Heinrich Harrer

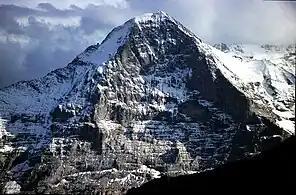

Throughout the climb, the four men were constantly threatened by snow avalanches and rock falls. They were caught in an avalanche as they climbed the White Spider on the upper face, but all possessed sufficient strength to resist being swept off the face. The members successfully reached the summit at four o'clock in the afternoon 24 July 1938. This first ascent of the Eiger North Face was described by Italian climber Reinhold Messner as "a glorious moment in the history of mountaineering and a great sensation, since several climbers had previously perished on the Face", made headlines around the world, and is recounted in Harrer's book "The White Spider", published in 1959.